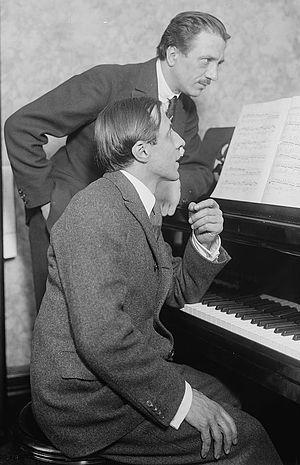
Alfred Cortot est un pianiste français, né le 26 septembre 1877 à Nyon et mort le 15 juin 1962 à Lausanne. Il est considéré comme l'un des grands interprètes du XXᵉ siècle. Pédagogue renommé, il est un des fondateurs de l'École normale de musique de Paris. Son rôle dans le gouvernement de Vichy et son attitude pendant l'Occupation sont un sujet de controverses.